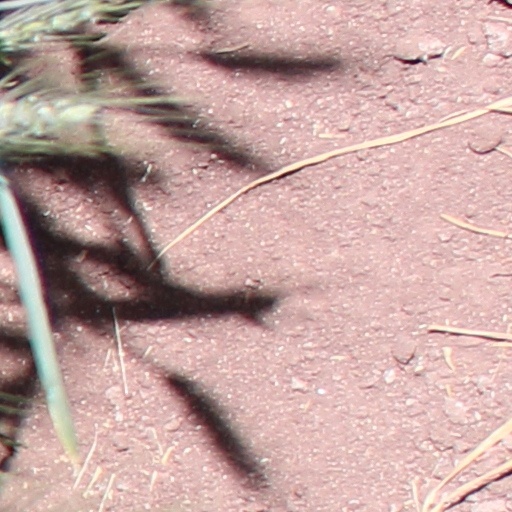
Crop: wheat